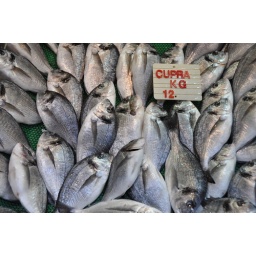
Fresh fish outside the spice market in Istanbul.